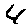
Label: 4